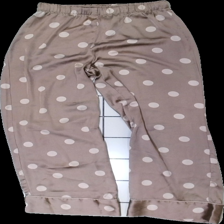
View: front
Type: Pajamas
Category: Ladies
Brand: H&M
Colors: Beige
Material: 100% poly
Pattern: Dots
Cut: Regular
Size: XS
Season: All
Price range: <50
Recommended usage: Reuse